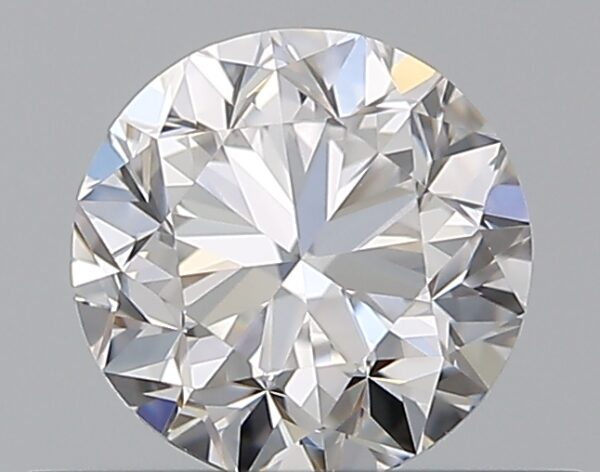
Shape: round
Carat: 0.5
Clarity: VVS1
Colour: D
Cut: GD
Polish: EX
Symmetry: VG
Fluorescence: N
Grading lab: GIA
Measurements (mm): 4.77 x 4.83 x 3.21